Humber Bridge

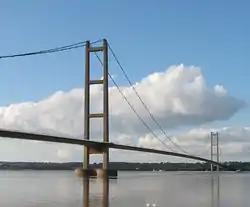
The Humber Bridge, Lincolnshire/East Yorkshire

The Humber Bridge is a single-span road suspension bridge near Kingston upon Hull, East Riding of Yorkshire, England. When it opened to traffic on 24 June 1981, it was the longest of its type in the world; the Akashi Kaikyō Bridge surpassed it in 1998, and it became the thirteenth-longest by 2024.